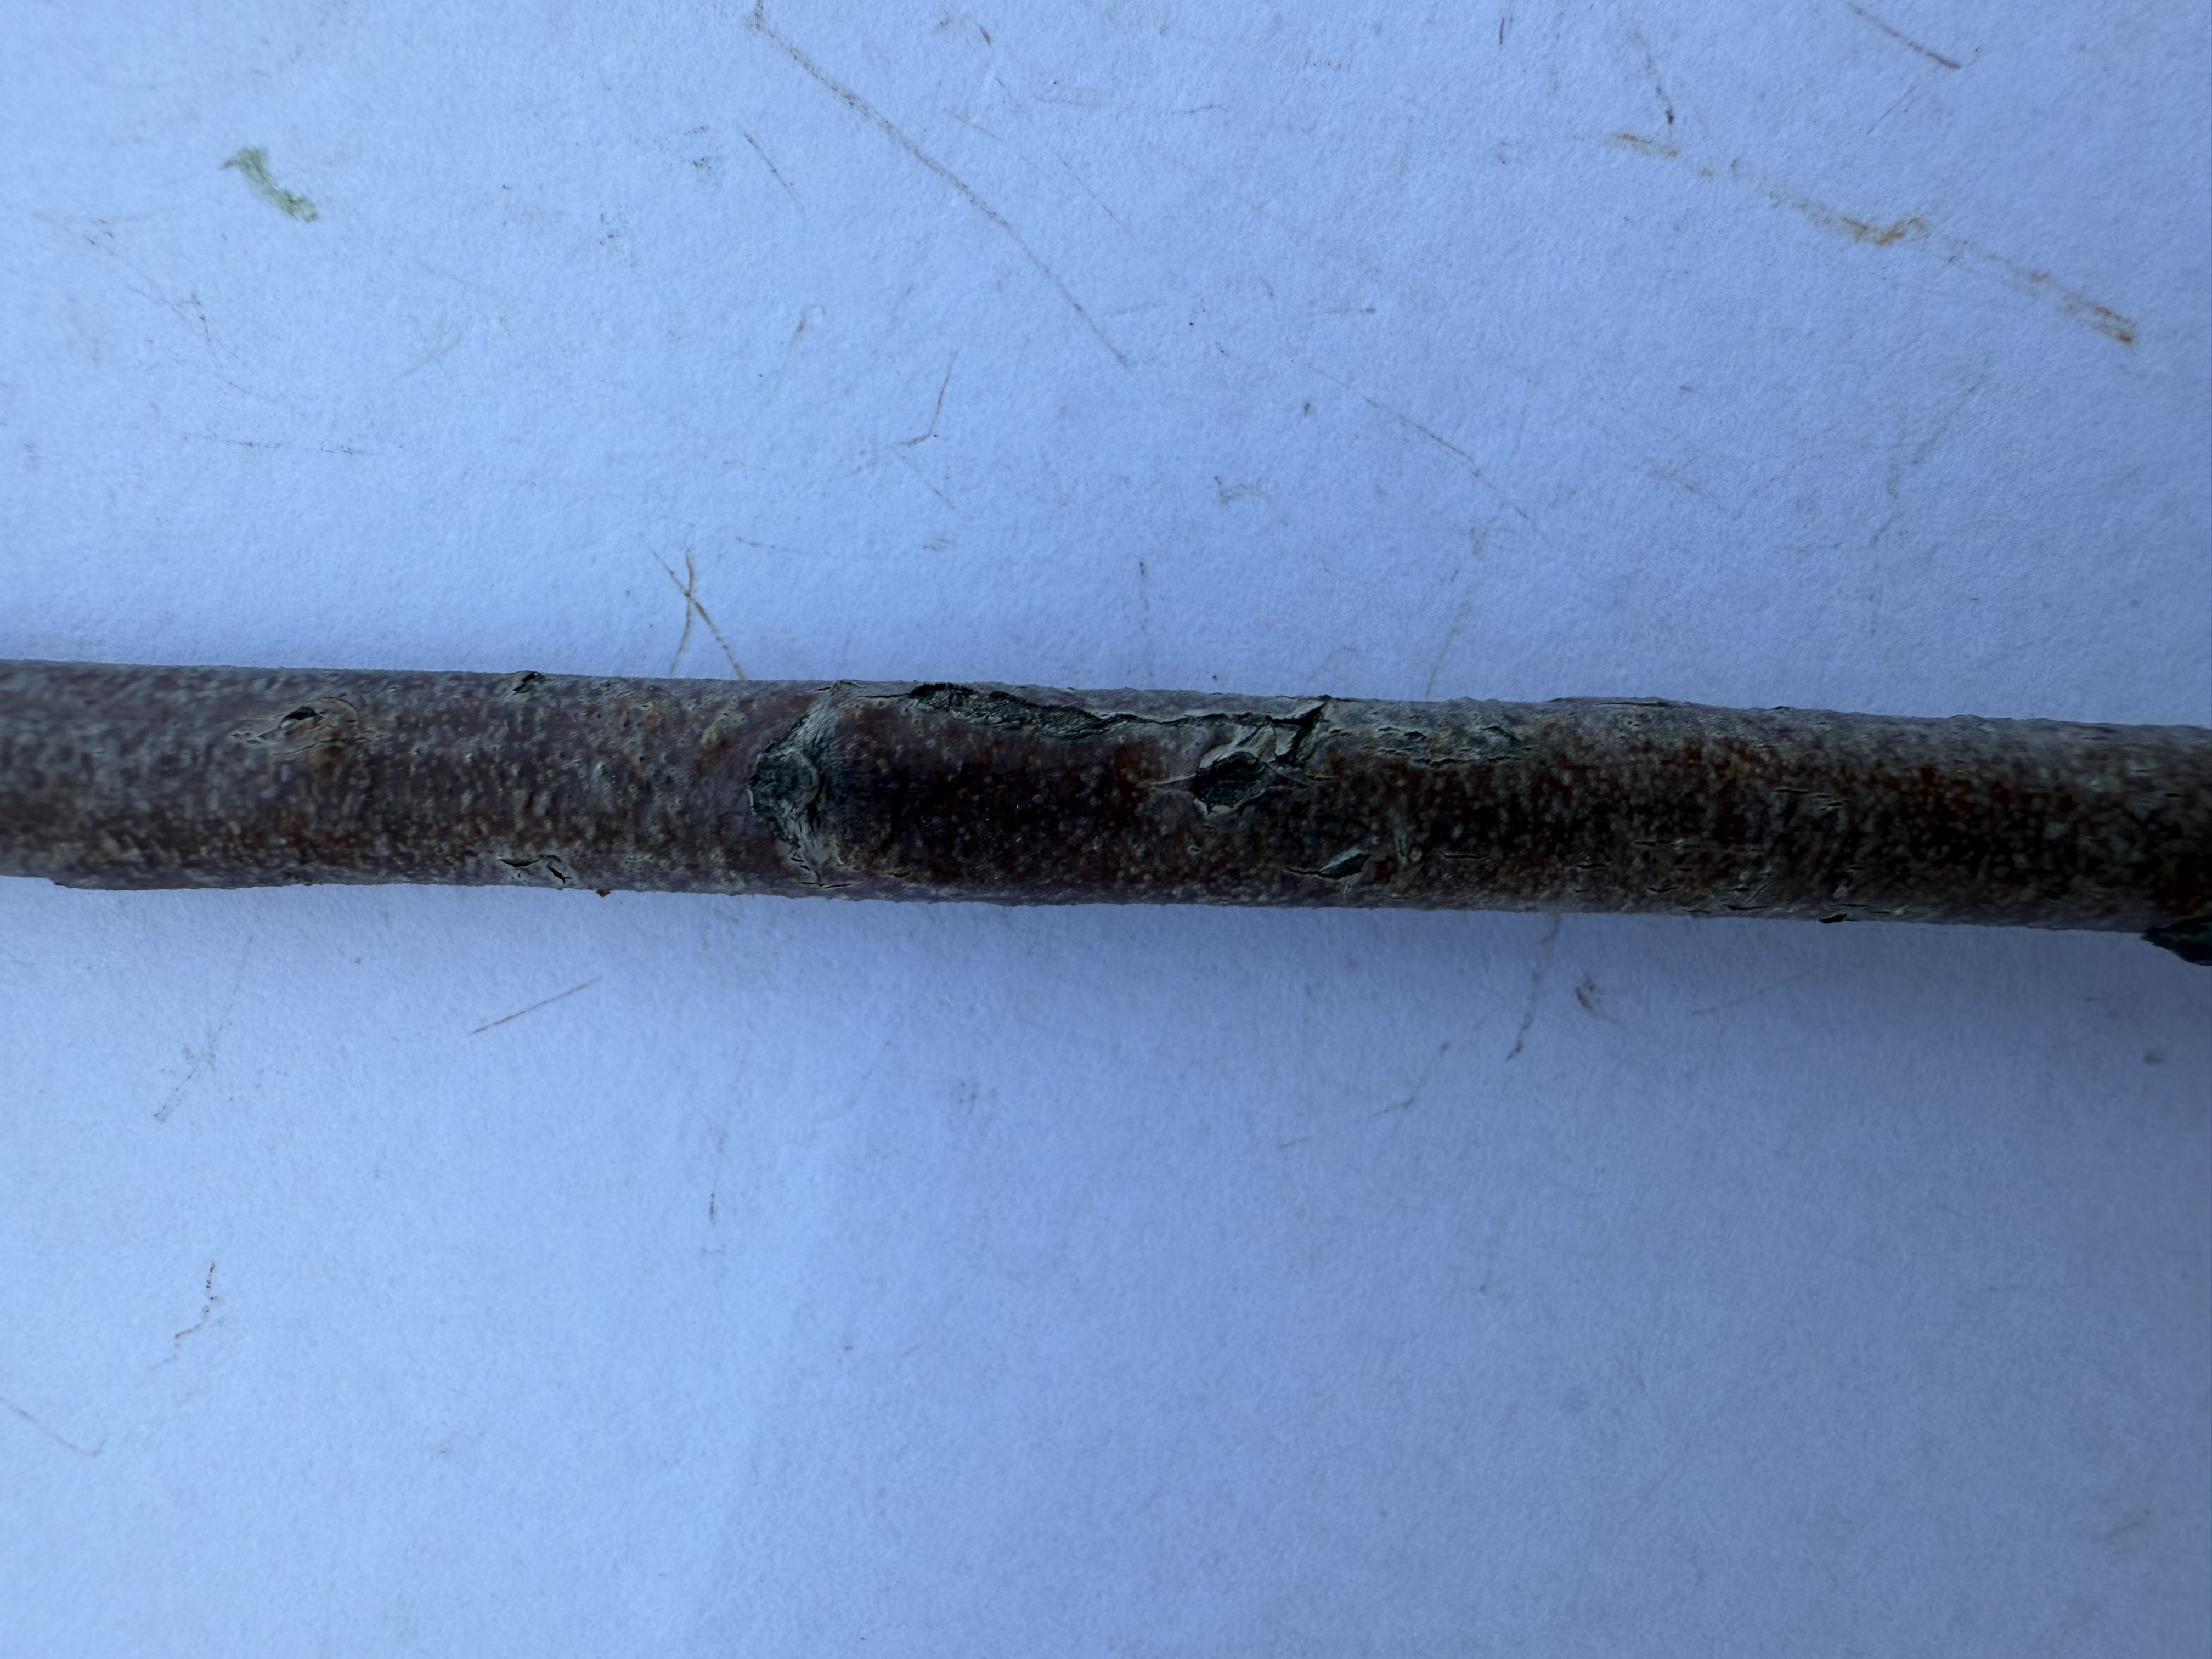
Variety: Duke Blueberry